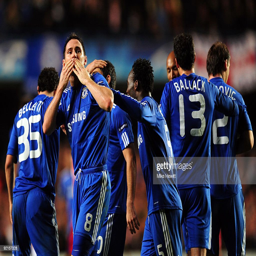
soccer player celebrates scoring the third goal during the match .